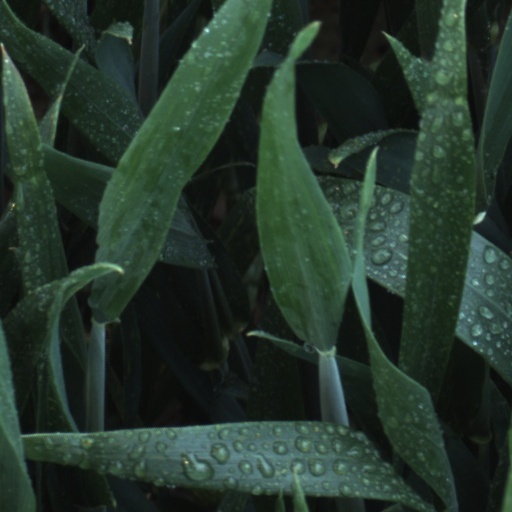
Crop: wheat